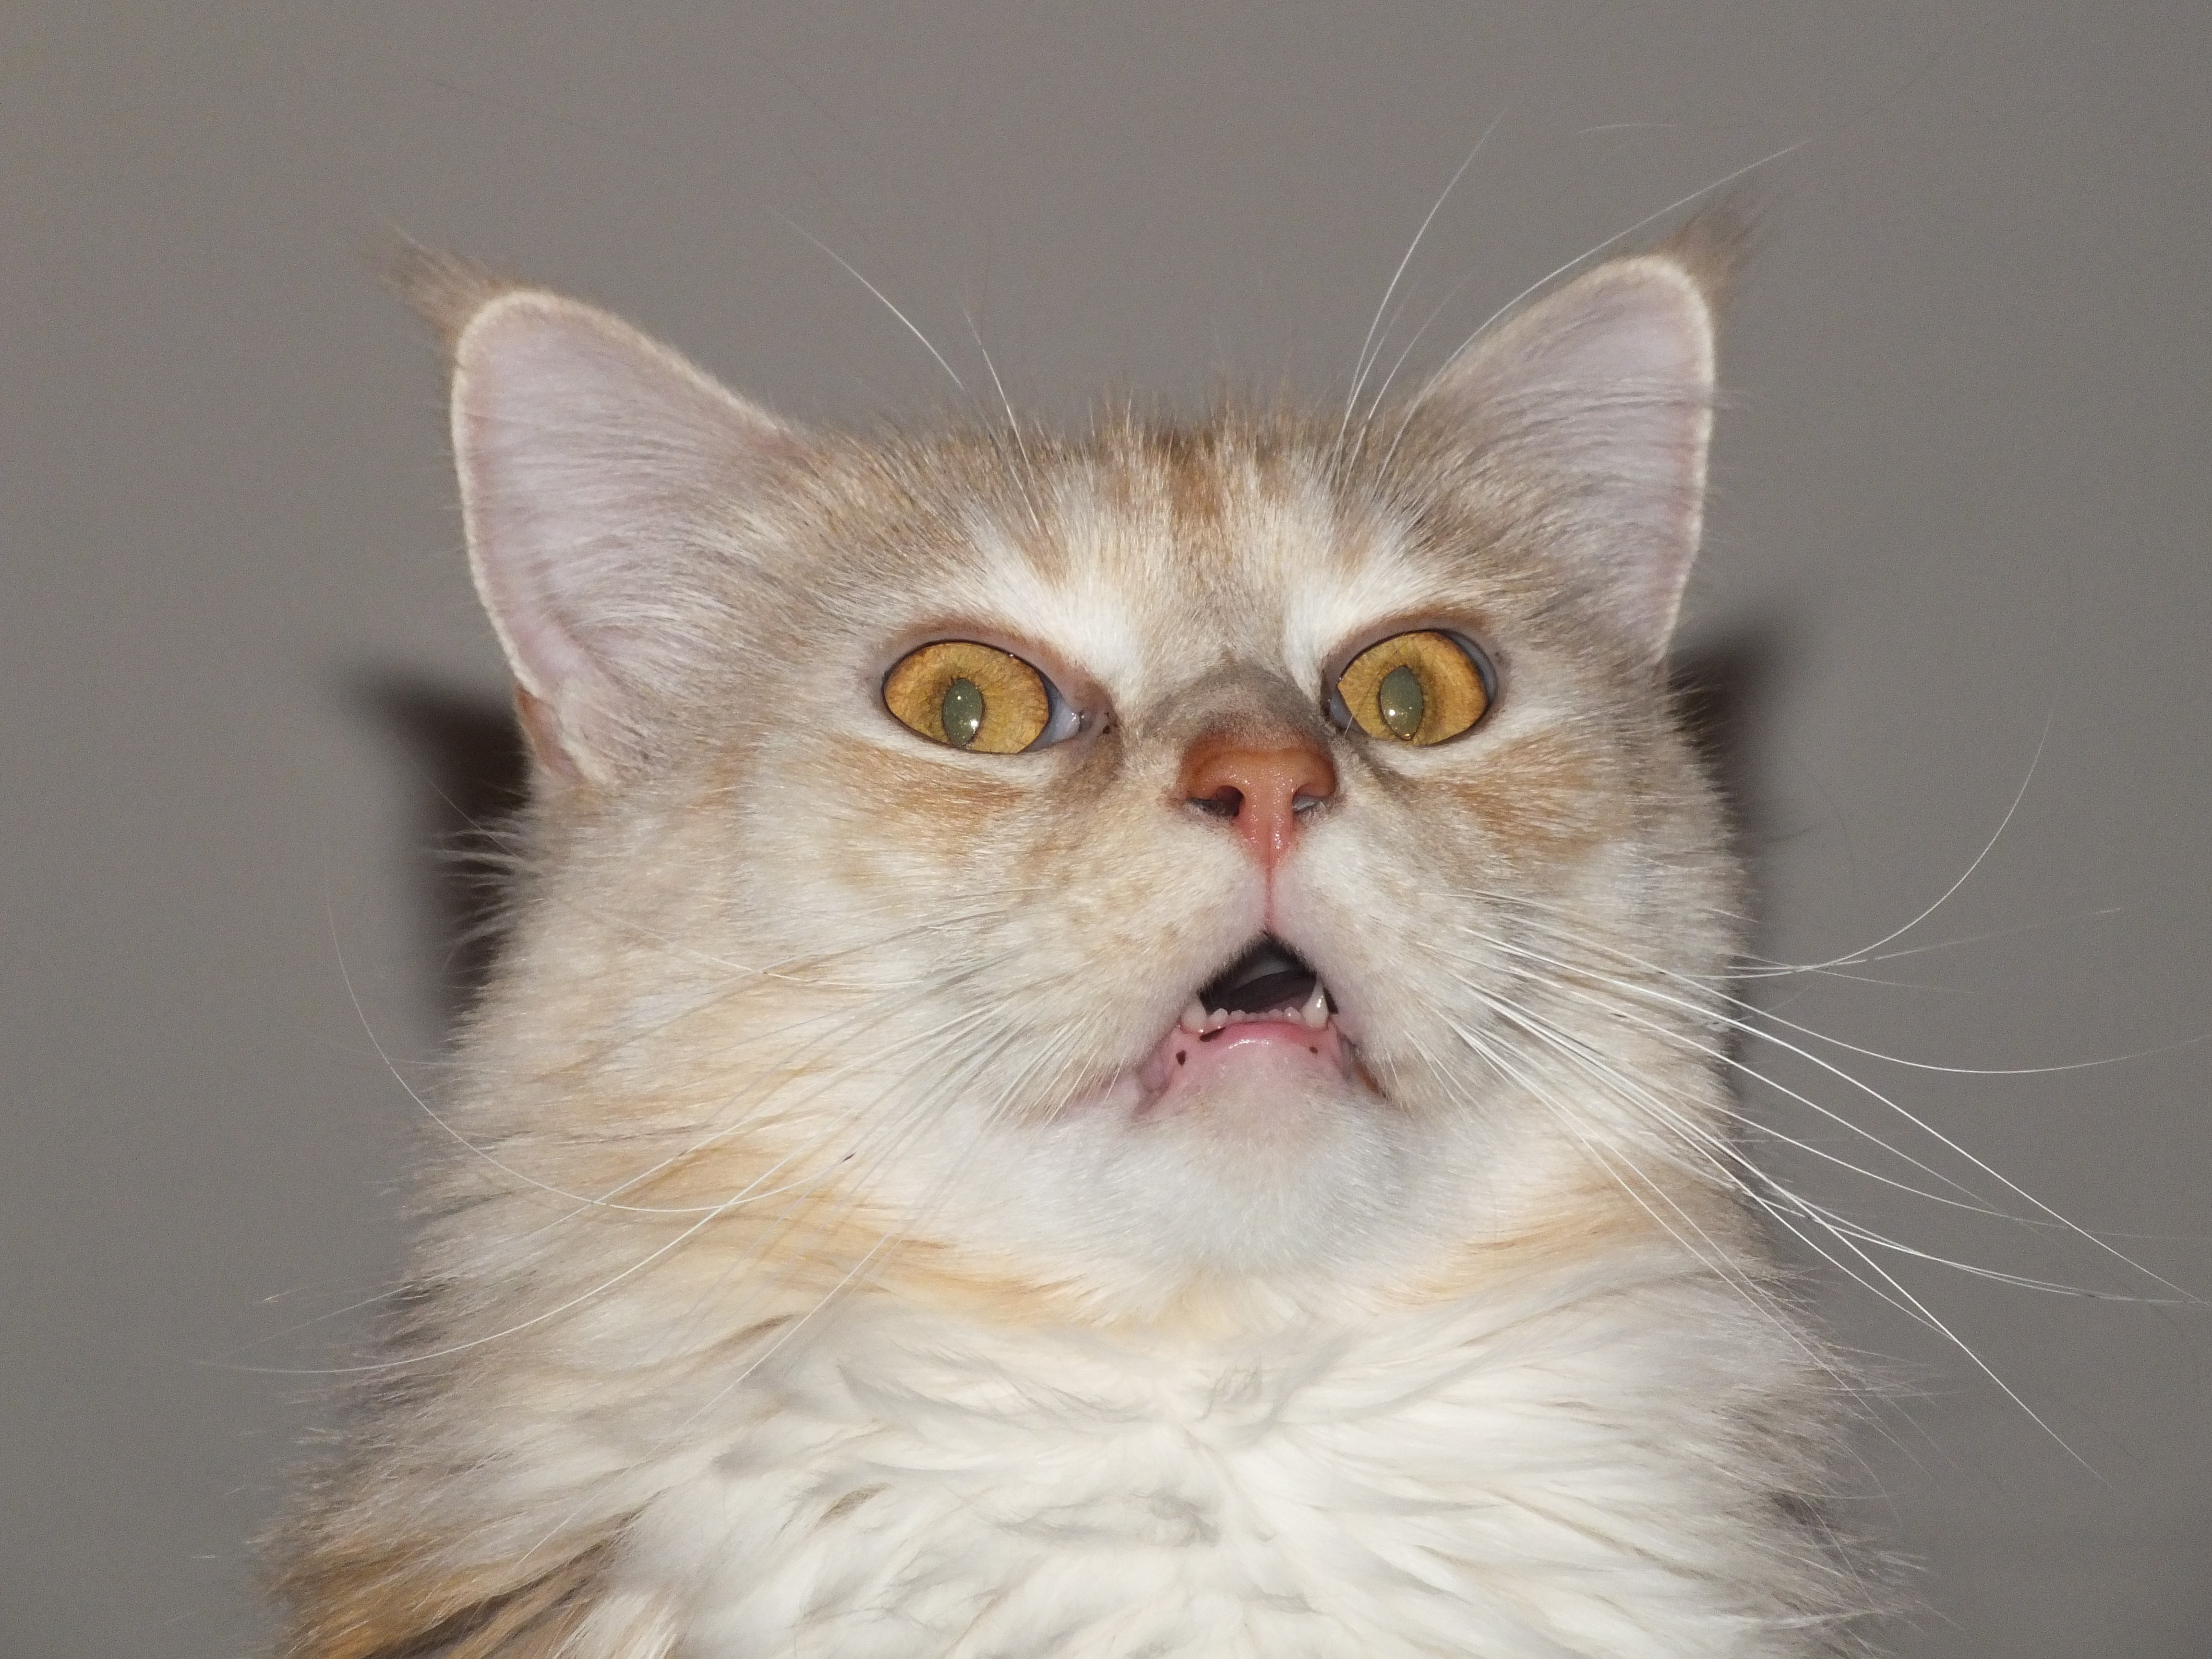
pet, kitten, cat, mammal, close up, nose, whiskers, vertebrate, maine coon cat, cat cat, norwegian forest cat, european shorthair, burmilla, small to medium sized cats, cat like mammal, carnivoran, domestic short haired cat, domestic long haired cat, british semi longhair, turkish angora